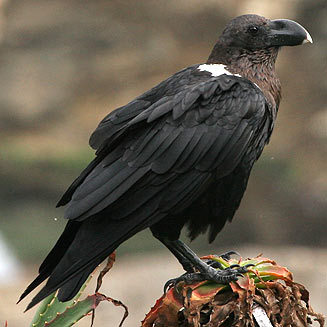
this large bird has a black body with a white stripe on the nape large beak that has a large hump on the top of itthe bird has a white patch on its nape and tip of bill, and a black overall body color.
this bird has a large black bill with a white tip, is mostly black with a little white on his back, near his neck.
a large bird with dark brown feathers and a large beak
this large bird has a curved bill, a brown head and thick black body.
this bird has wings that are black with a big bulky beak
this is a big bird that has all black body, with a brown crown, nape, throat, white covert, and a thick long, curved, black bill.
this bird has wings that are black and has a thick bill
this particular bird has a belly that is black with a gray nope
this bird has wings that are black and has a thick bill
Species: White Necked Raven